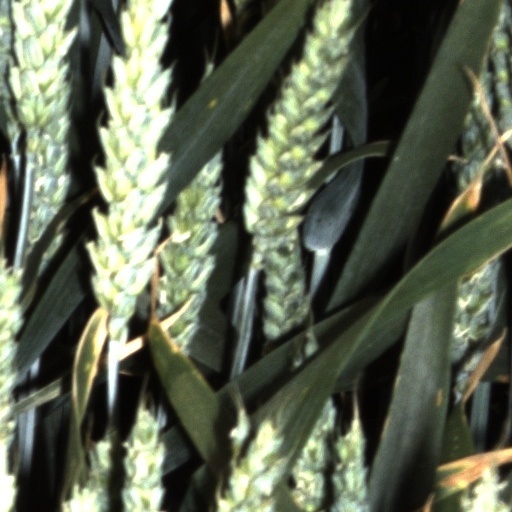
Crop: wheat